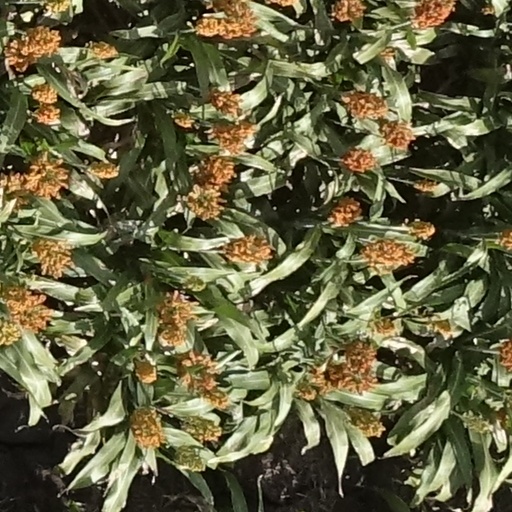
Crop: sorghum